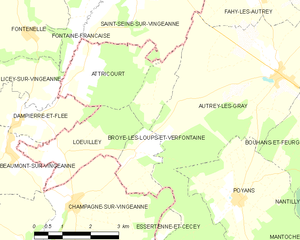
Carte des communes françaises